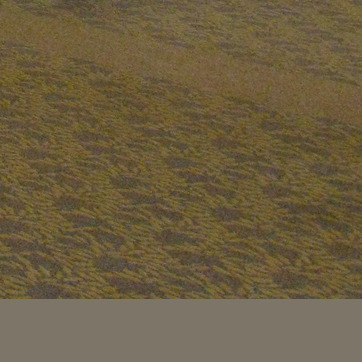
Material: carpet